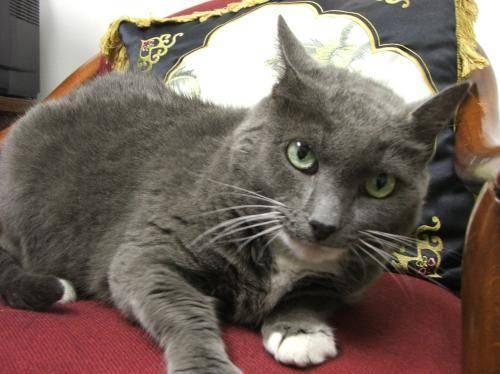
cat